Virginia Quadricentennial tartan

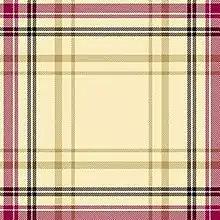
The colors reflect those of the state flower, the dogwood

The Virginia Quadricentennial tartan is an official state tartan of the Commonwealth of Virginia. Originally named "Measure plc", it was designed in 2003 by David McGill of International Tartans for the marketing of several products, including the now defunct Kinmount Scotch Whisky. In 2005, during preparations for Jamestown 2007, which celebrated the 400th anniversary of the founding of the Colony of Virginia, it was selected as Virginia's tartan because the colors reflected those of the American dogwood, the Virginia state flower and tree. It was renamed "Virginia" in 2005, and in 2007 it was made official by Governor Tim Kaine and given its current name.